Religious emblem programs (Scouting America)

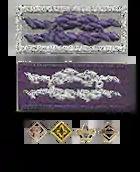
Knot for Adult Religious EmblemKnot for Youth Religious EmblemDevices for Youth Religious Emblem

A variety of religious emblems programs are used by Scouting America to encourage youth to learn about their faith and to recognize adults who provide significant service to youth in a religious environment. These religious programs are created, administered and awarded by the various religious groups, not Scouting America, but each program must be recognized by the organization.